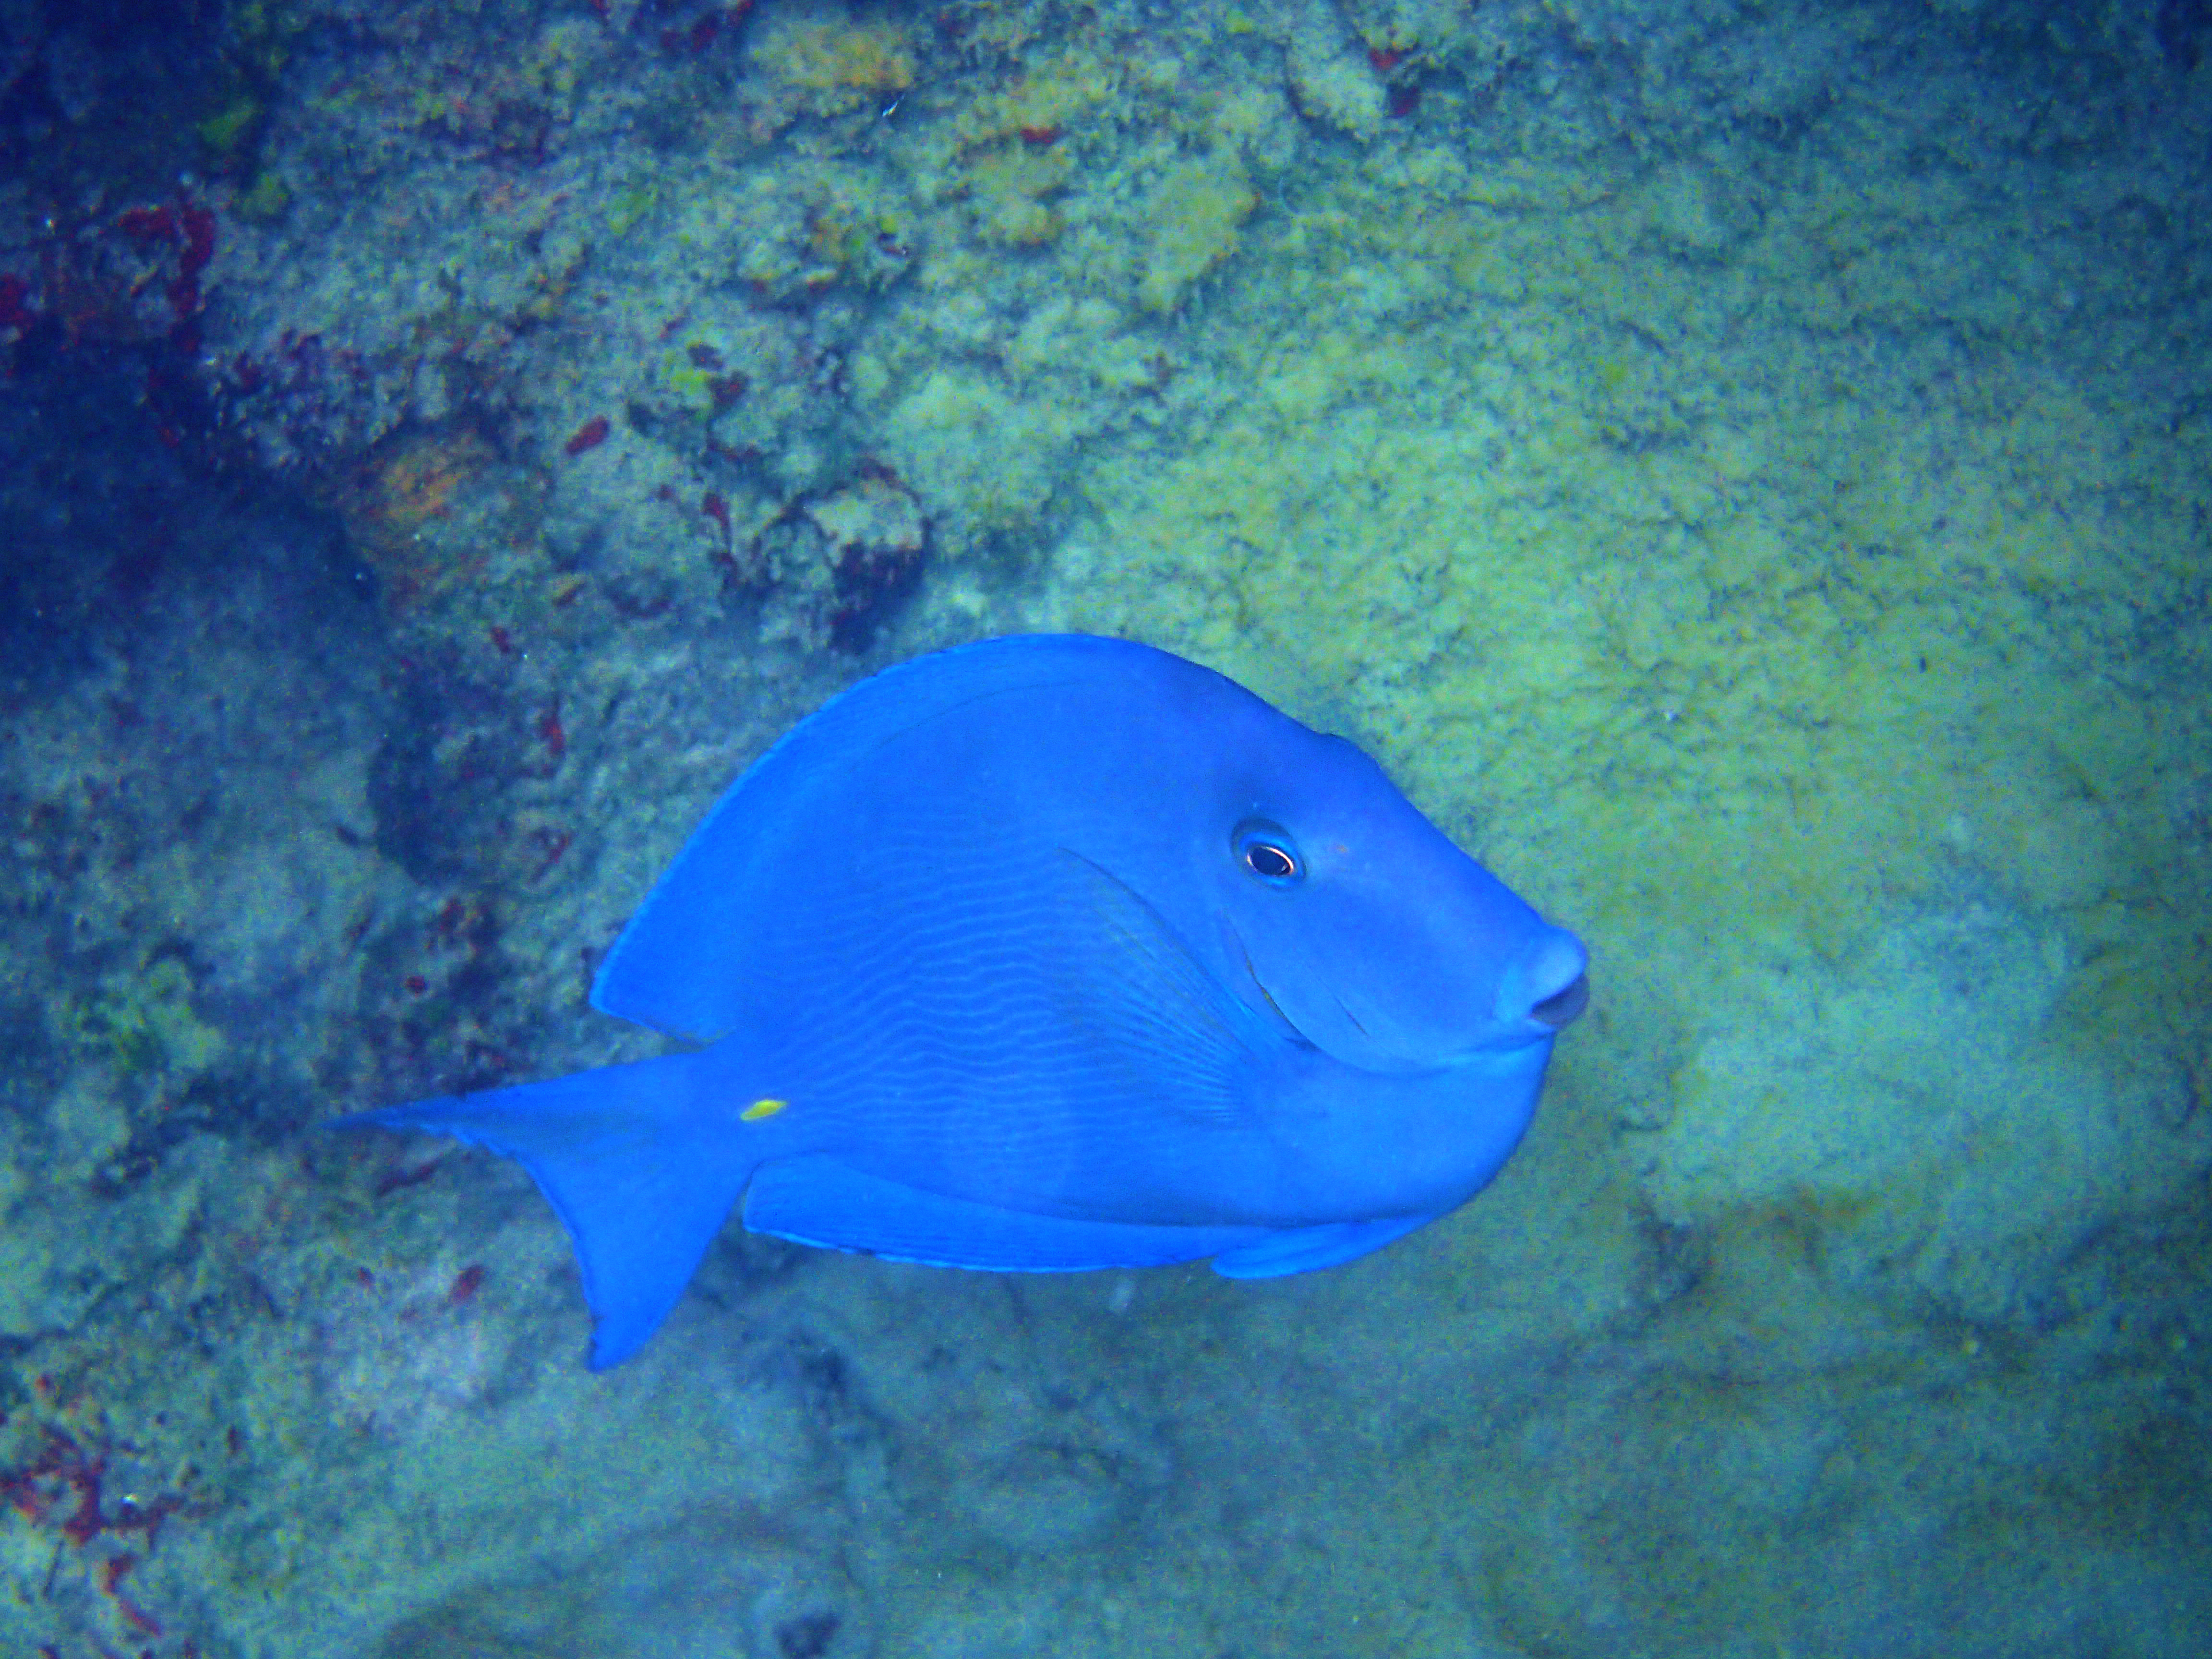
fish, scuba, dive, caribbean, sea, blue, underwater, marine biology, organism, turquoise, electric blue, azure, water, coral reef, coral reef fish, reef, deep sea fish, bony fish